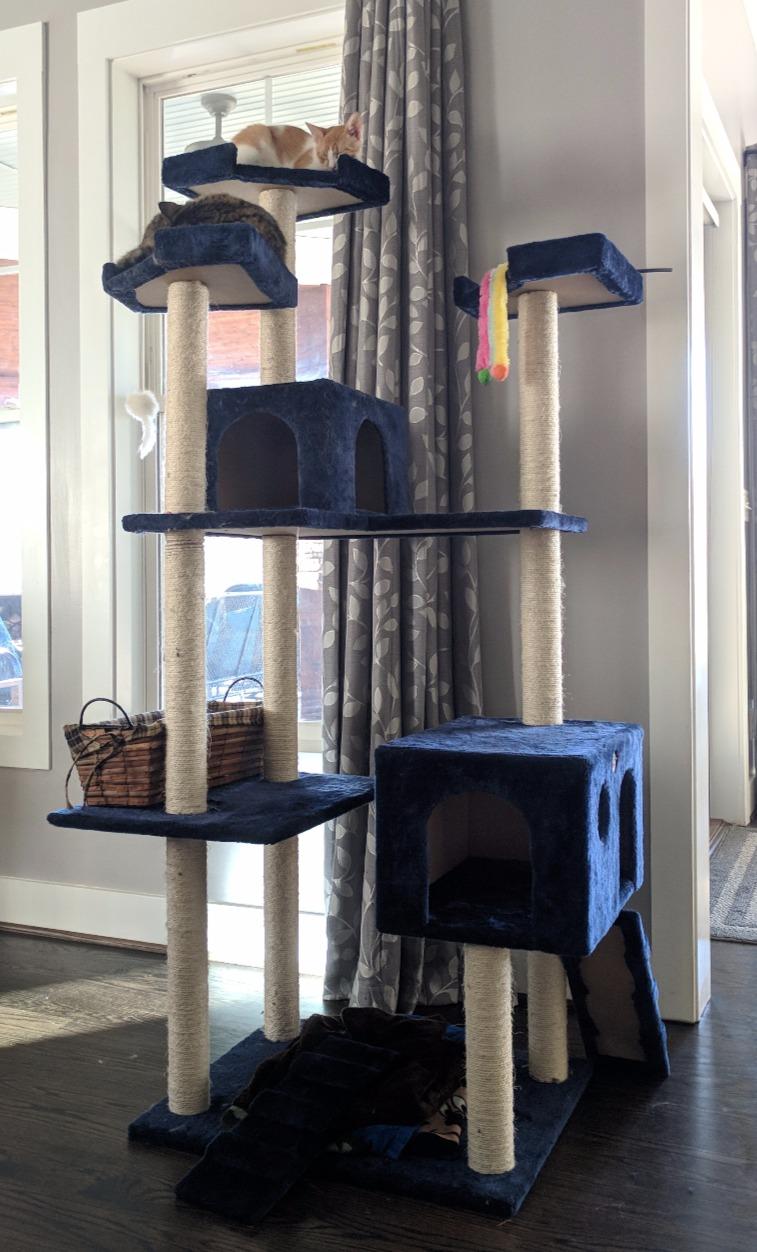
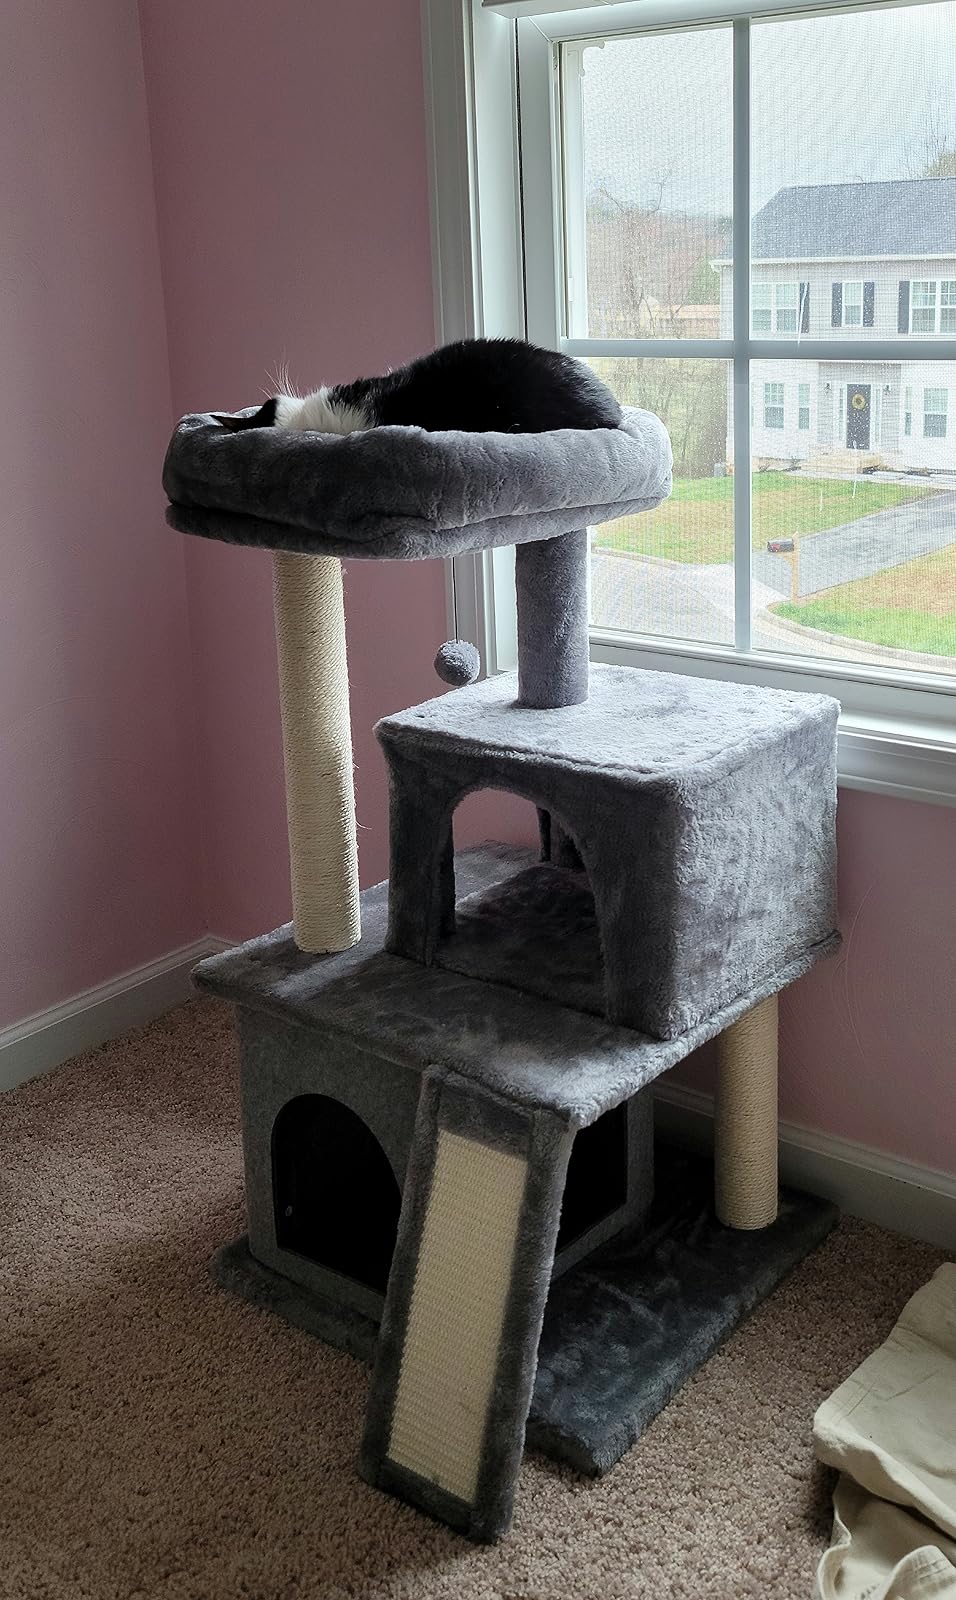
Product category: items_cat tree
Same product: no